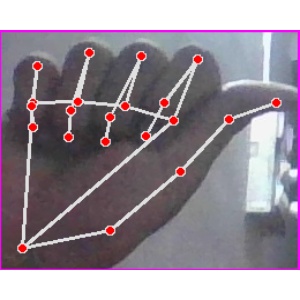
अक्षर: छ